Crystal Lowe

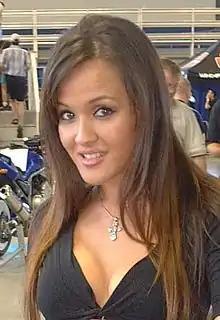
Lowe in 2005

Yan-Kay Crystal Lowe (born Yan-Kay Lo; January 20, 1981) is a Canadian actress and director. She is known for her scream queen roles in horror films such as "" (2001), "Final Destination 3" (2006), "Black Christmas" (2006), and "" (2007). She played Rita Haywith in Hallmark Channel's television and television film series "Signed, Sealed, Delivered" (2013–present).